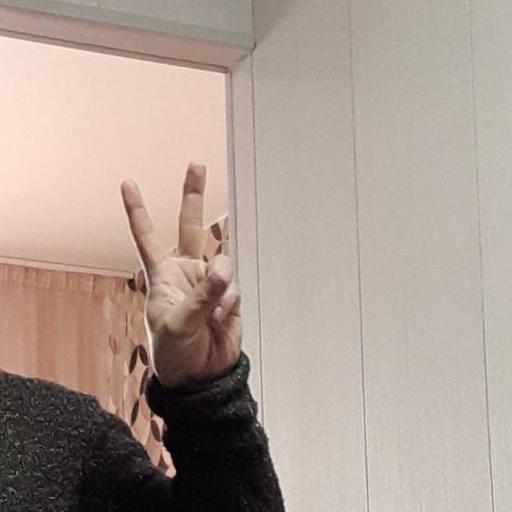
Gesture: peace